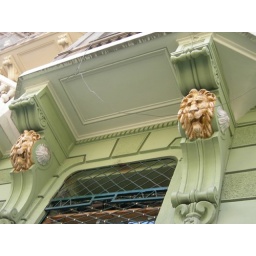
These lions were under the eves of a building on Foud.